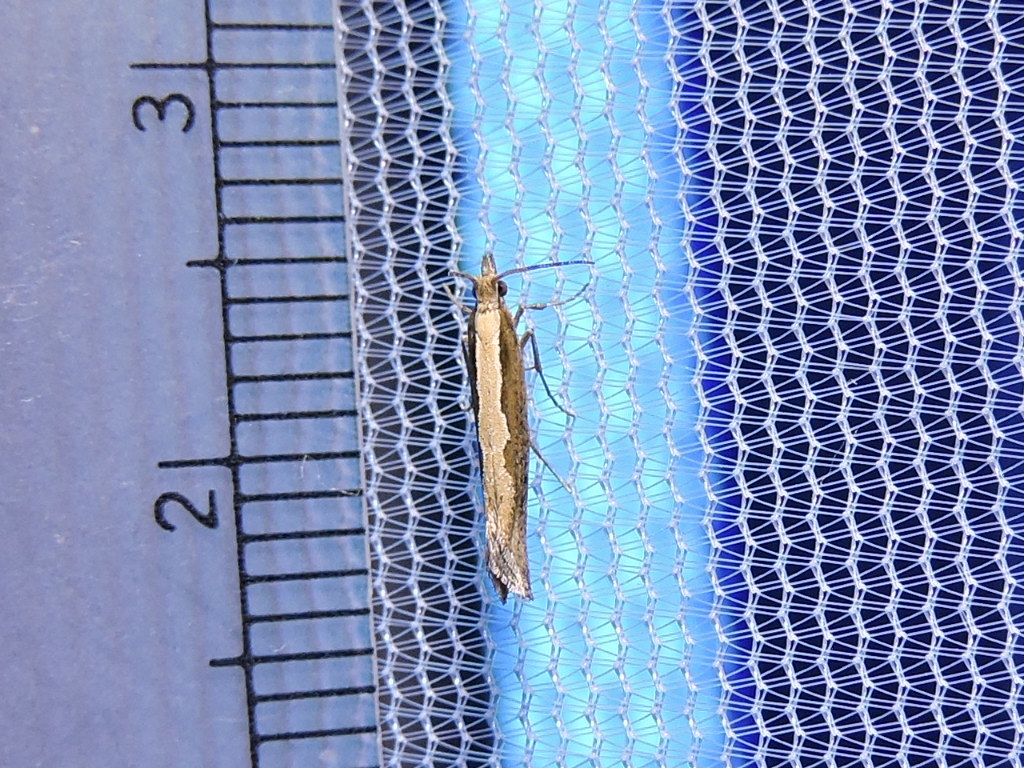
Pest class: diamondback_moth